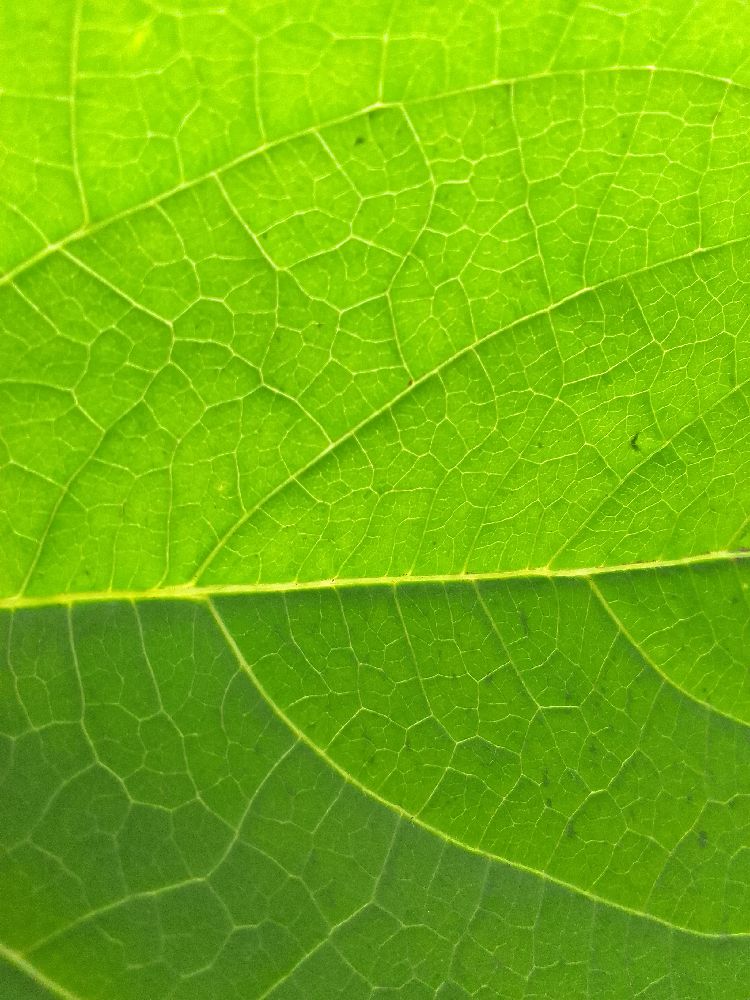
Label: healthy